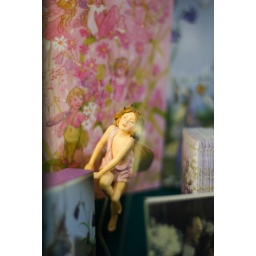
girl in the window